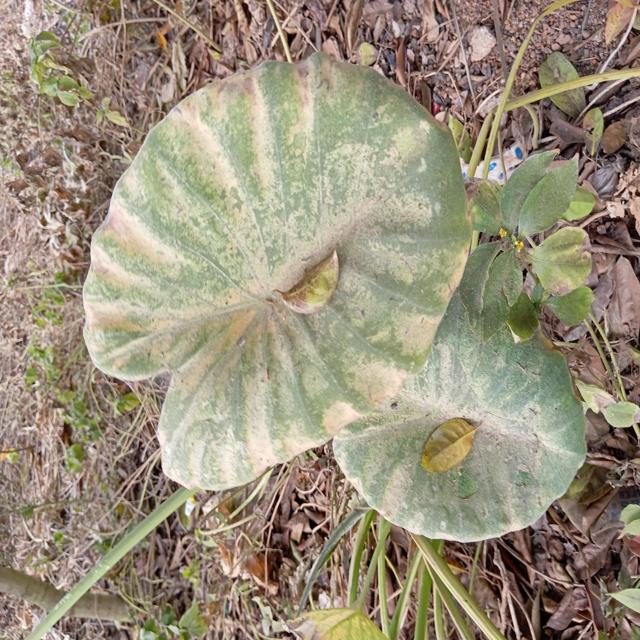
Label: Late_Blight